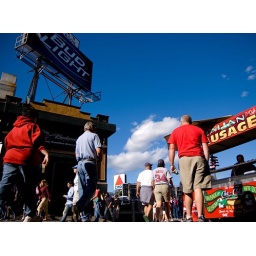
With the famous Kenmore Square Citgo sign in the distance, red is the color to wear on Lansdowne Street.